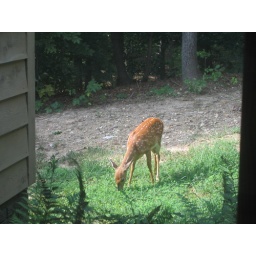
Fawn by our bedroom door